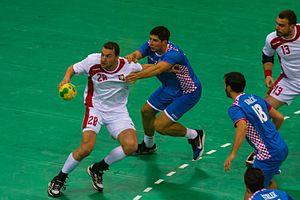
Mariusz Jurkiewicz, né le 3 février 1982 à Lubin, est un handballeur international polonais, évoluant au poste d'arrière gauche au KS Kielce.